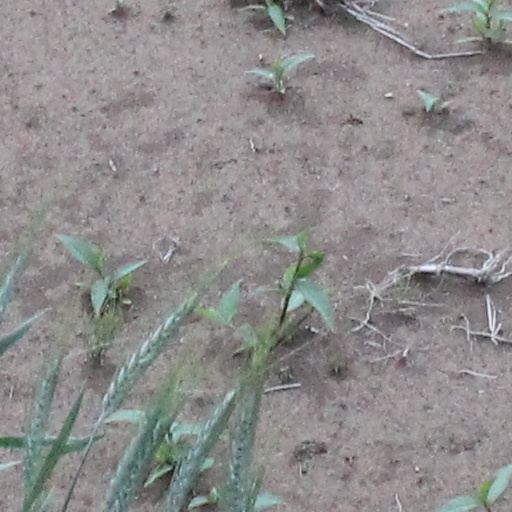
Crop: wheat